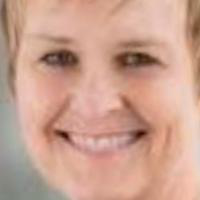
Age group: age 41-55